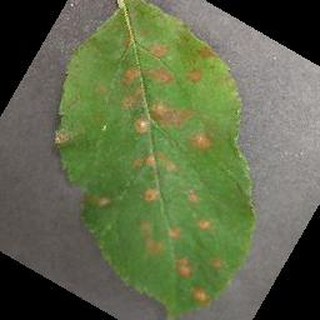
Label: apple_cedar_apple_rust